Jack Hennemier

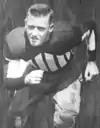
"Hennemier during his playing career at Duke"

John M. Hennemier ( – November 6, 1993) was an American gridiron football coach and scout. He served as the head coach for the Calgary Stampeders of the Canadian Football League (CFL) for one and a half seasons, and also held assistant coaching positions at several colleges, most notably, the University of Maryland, College Park where he helped Jim Tatum coach the Terrapins to the 1953 national championship. After his brief stint in the CFL, Hennemier worked as a professional football scout. He attended Duke University, where he played college football as a center and was named the team's most valuable player.